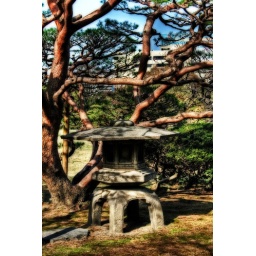
Stone lantern and red Japanese pine tree in Hamarikyu Gardens, Shinbashi, Tokyo.